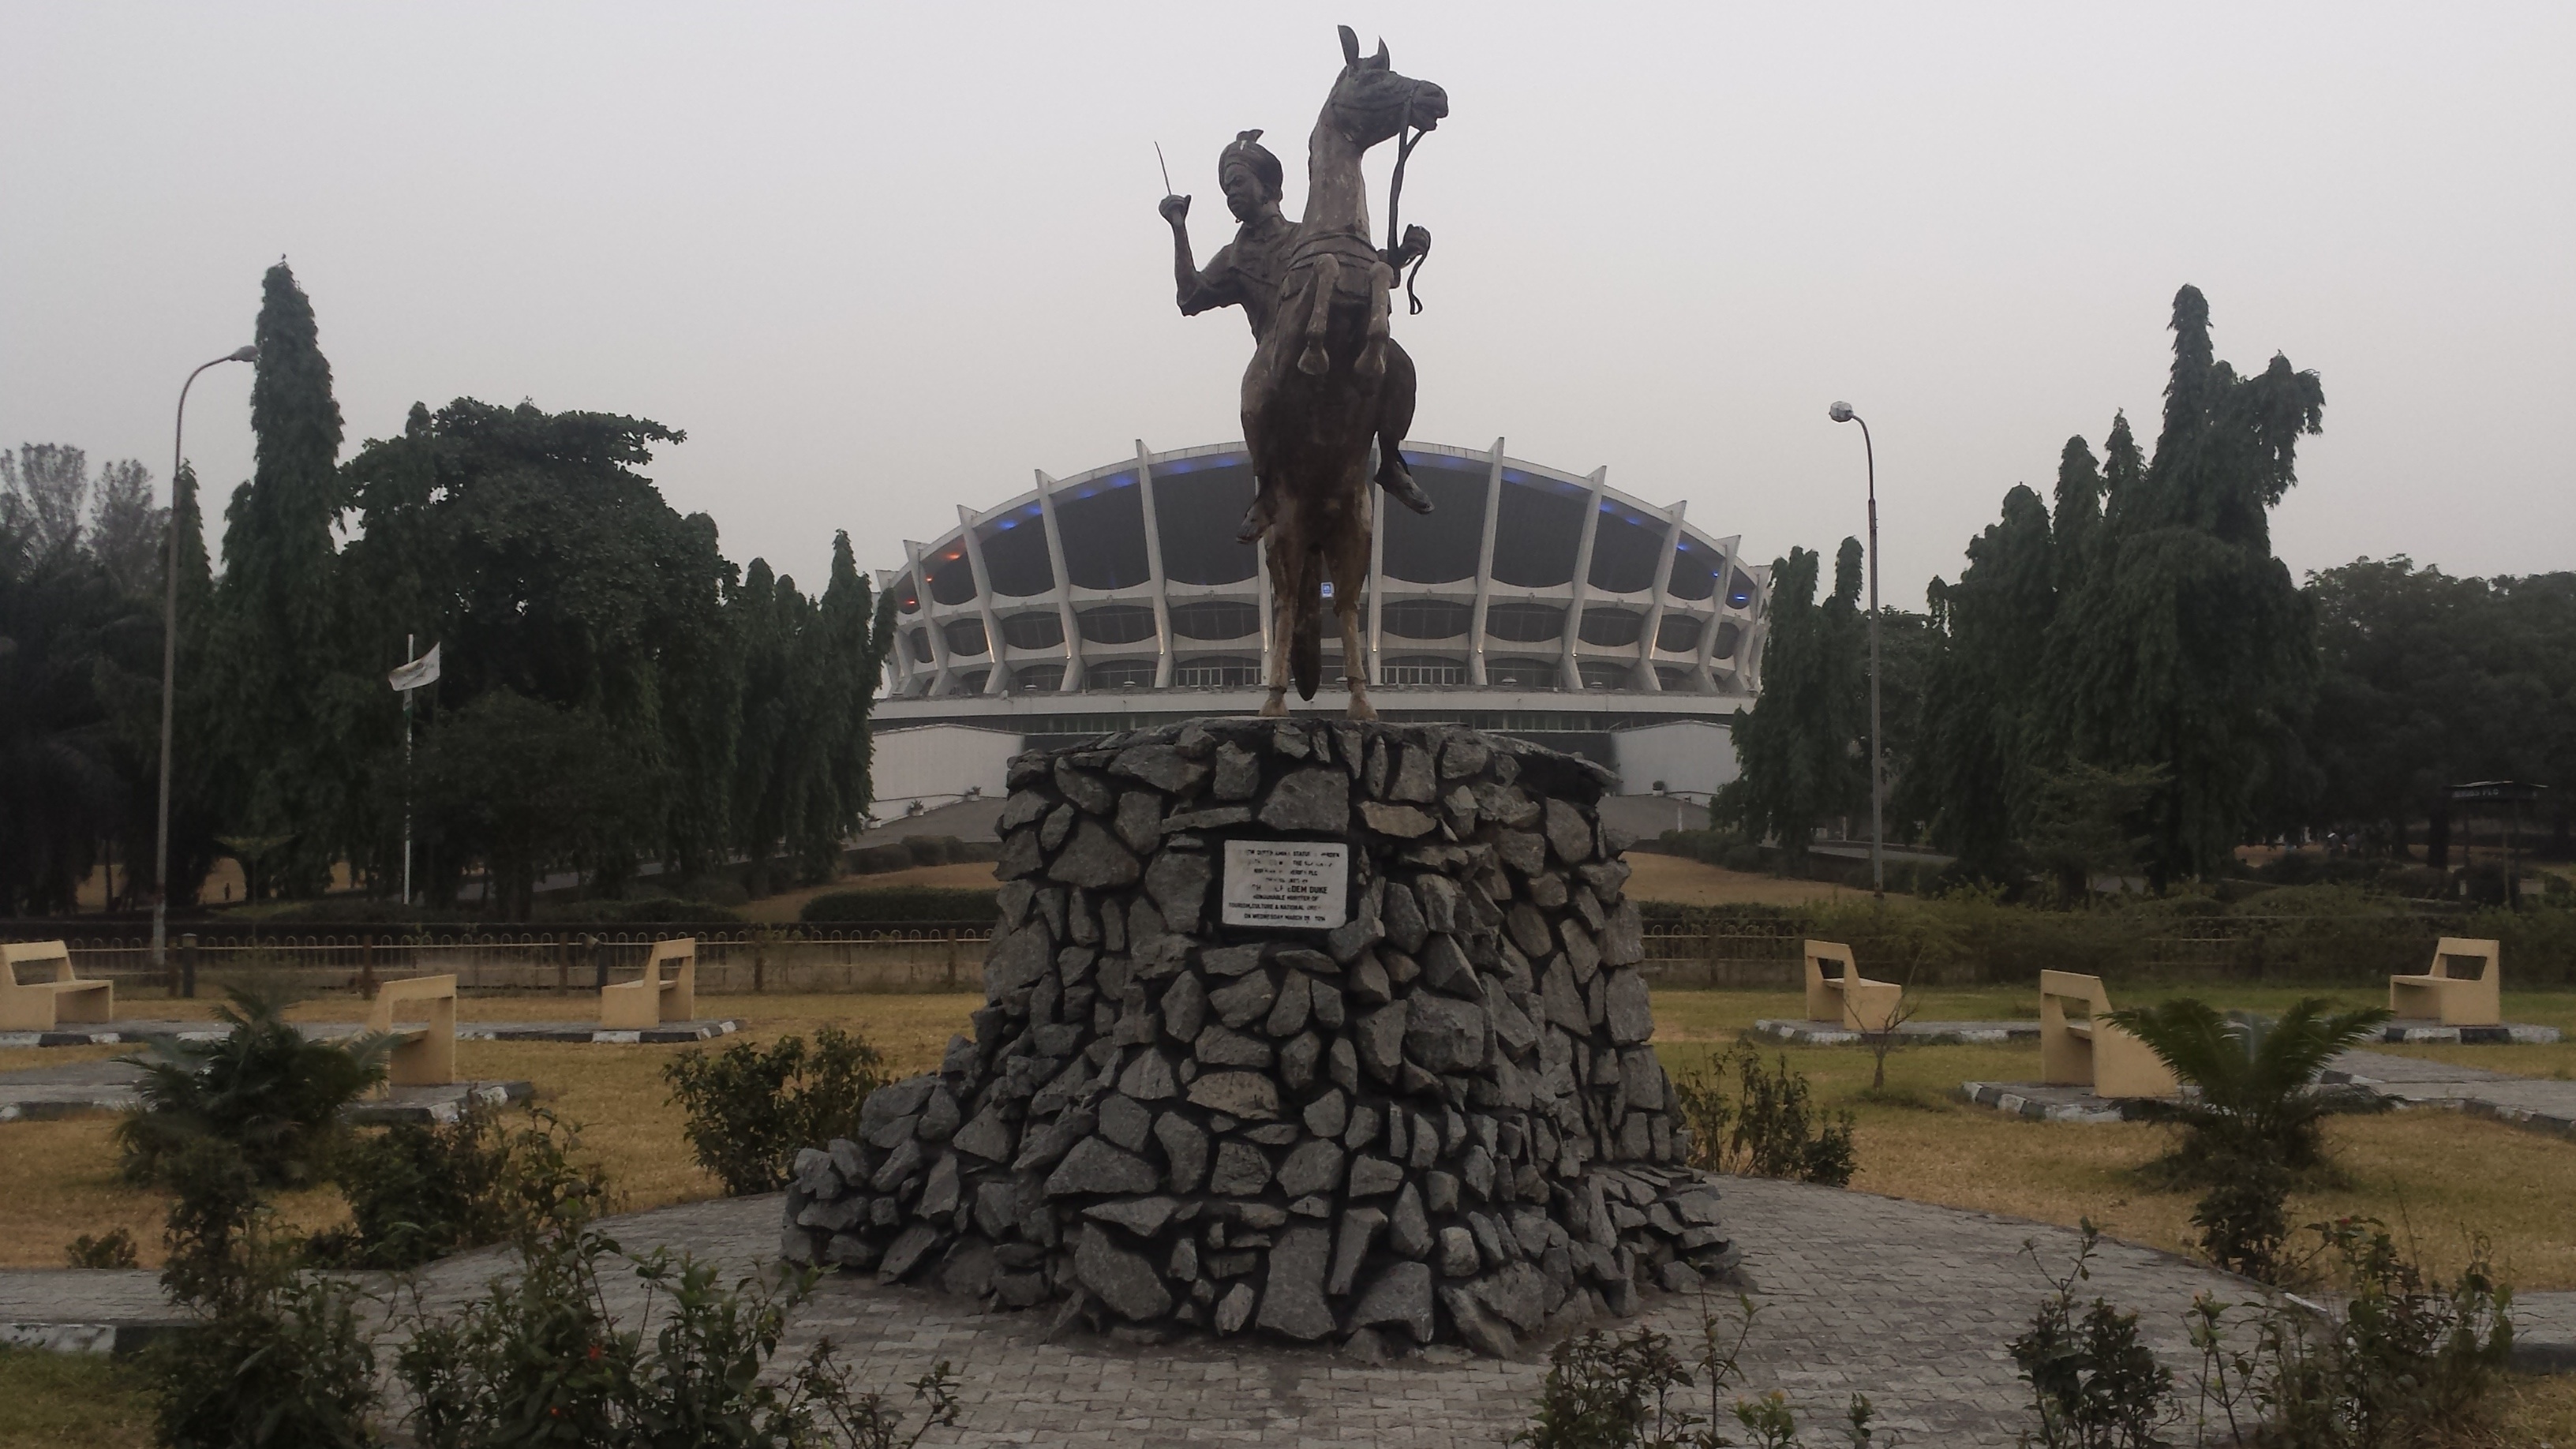
monument, statue, landmark, tourism, sculpture, memorial, ancient history